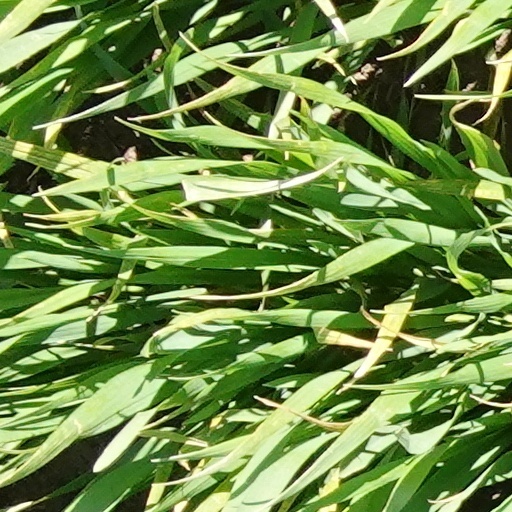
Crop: wheat